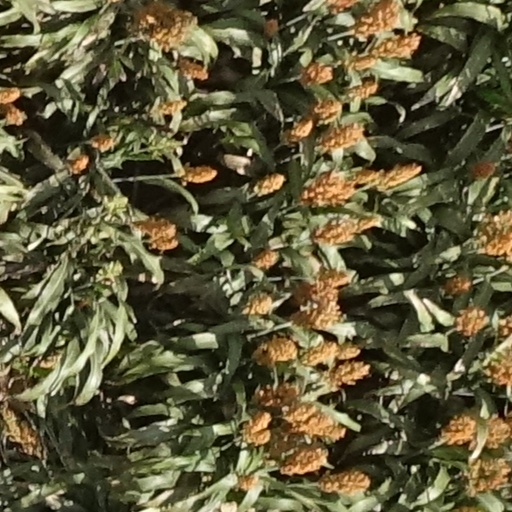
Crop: sorghum